Juno (mythology)

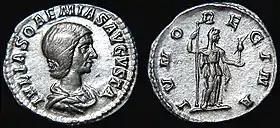
"IVNO REGINA" ("Queen Juno") on a coin celebrating Julia Soaemias

This Juno is placed by ancient sources in a warring context. Dumézil thinks the third, military, aspect of Juno is reflected in Juno Curitis and Moneta. Palmer too sees in her a military aspect.